Heartbreak Hotel

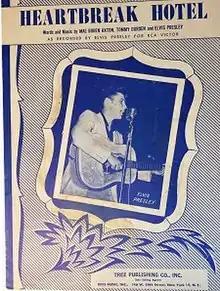
1956 sheet music, Tree Publishing.

"Heartbreak Hotel" was released as a single on January 27, 1956, with B-side "I Was the One", a song that was also recorded during Presley's RCA Victor debut sessions. "Billboard" magazine praised it as "a strong blues item wrapped up in his usual powerful style and a great beat". However, "Heartbreak Hotel" was less-than-warmly received by the British music press. The "New Musical Express" wrote that, "If you appreciate good singing, I don't suppose you'll manage to hear this disc all through." BBC, which held a monopoly on broadcasting in Britain at the time, didn't consider it fit for general entertainment and placed it on its "restricted play" list.